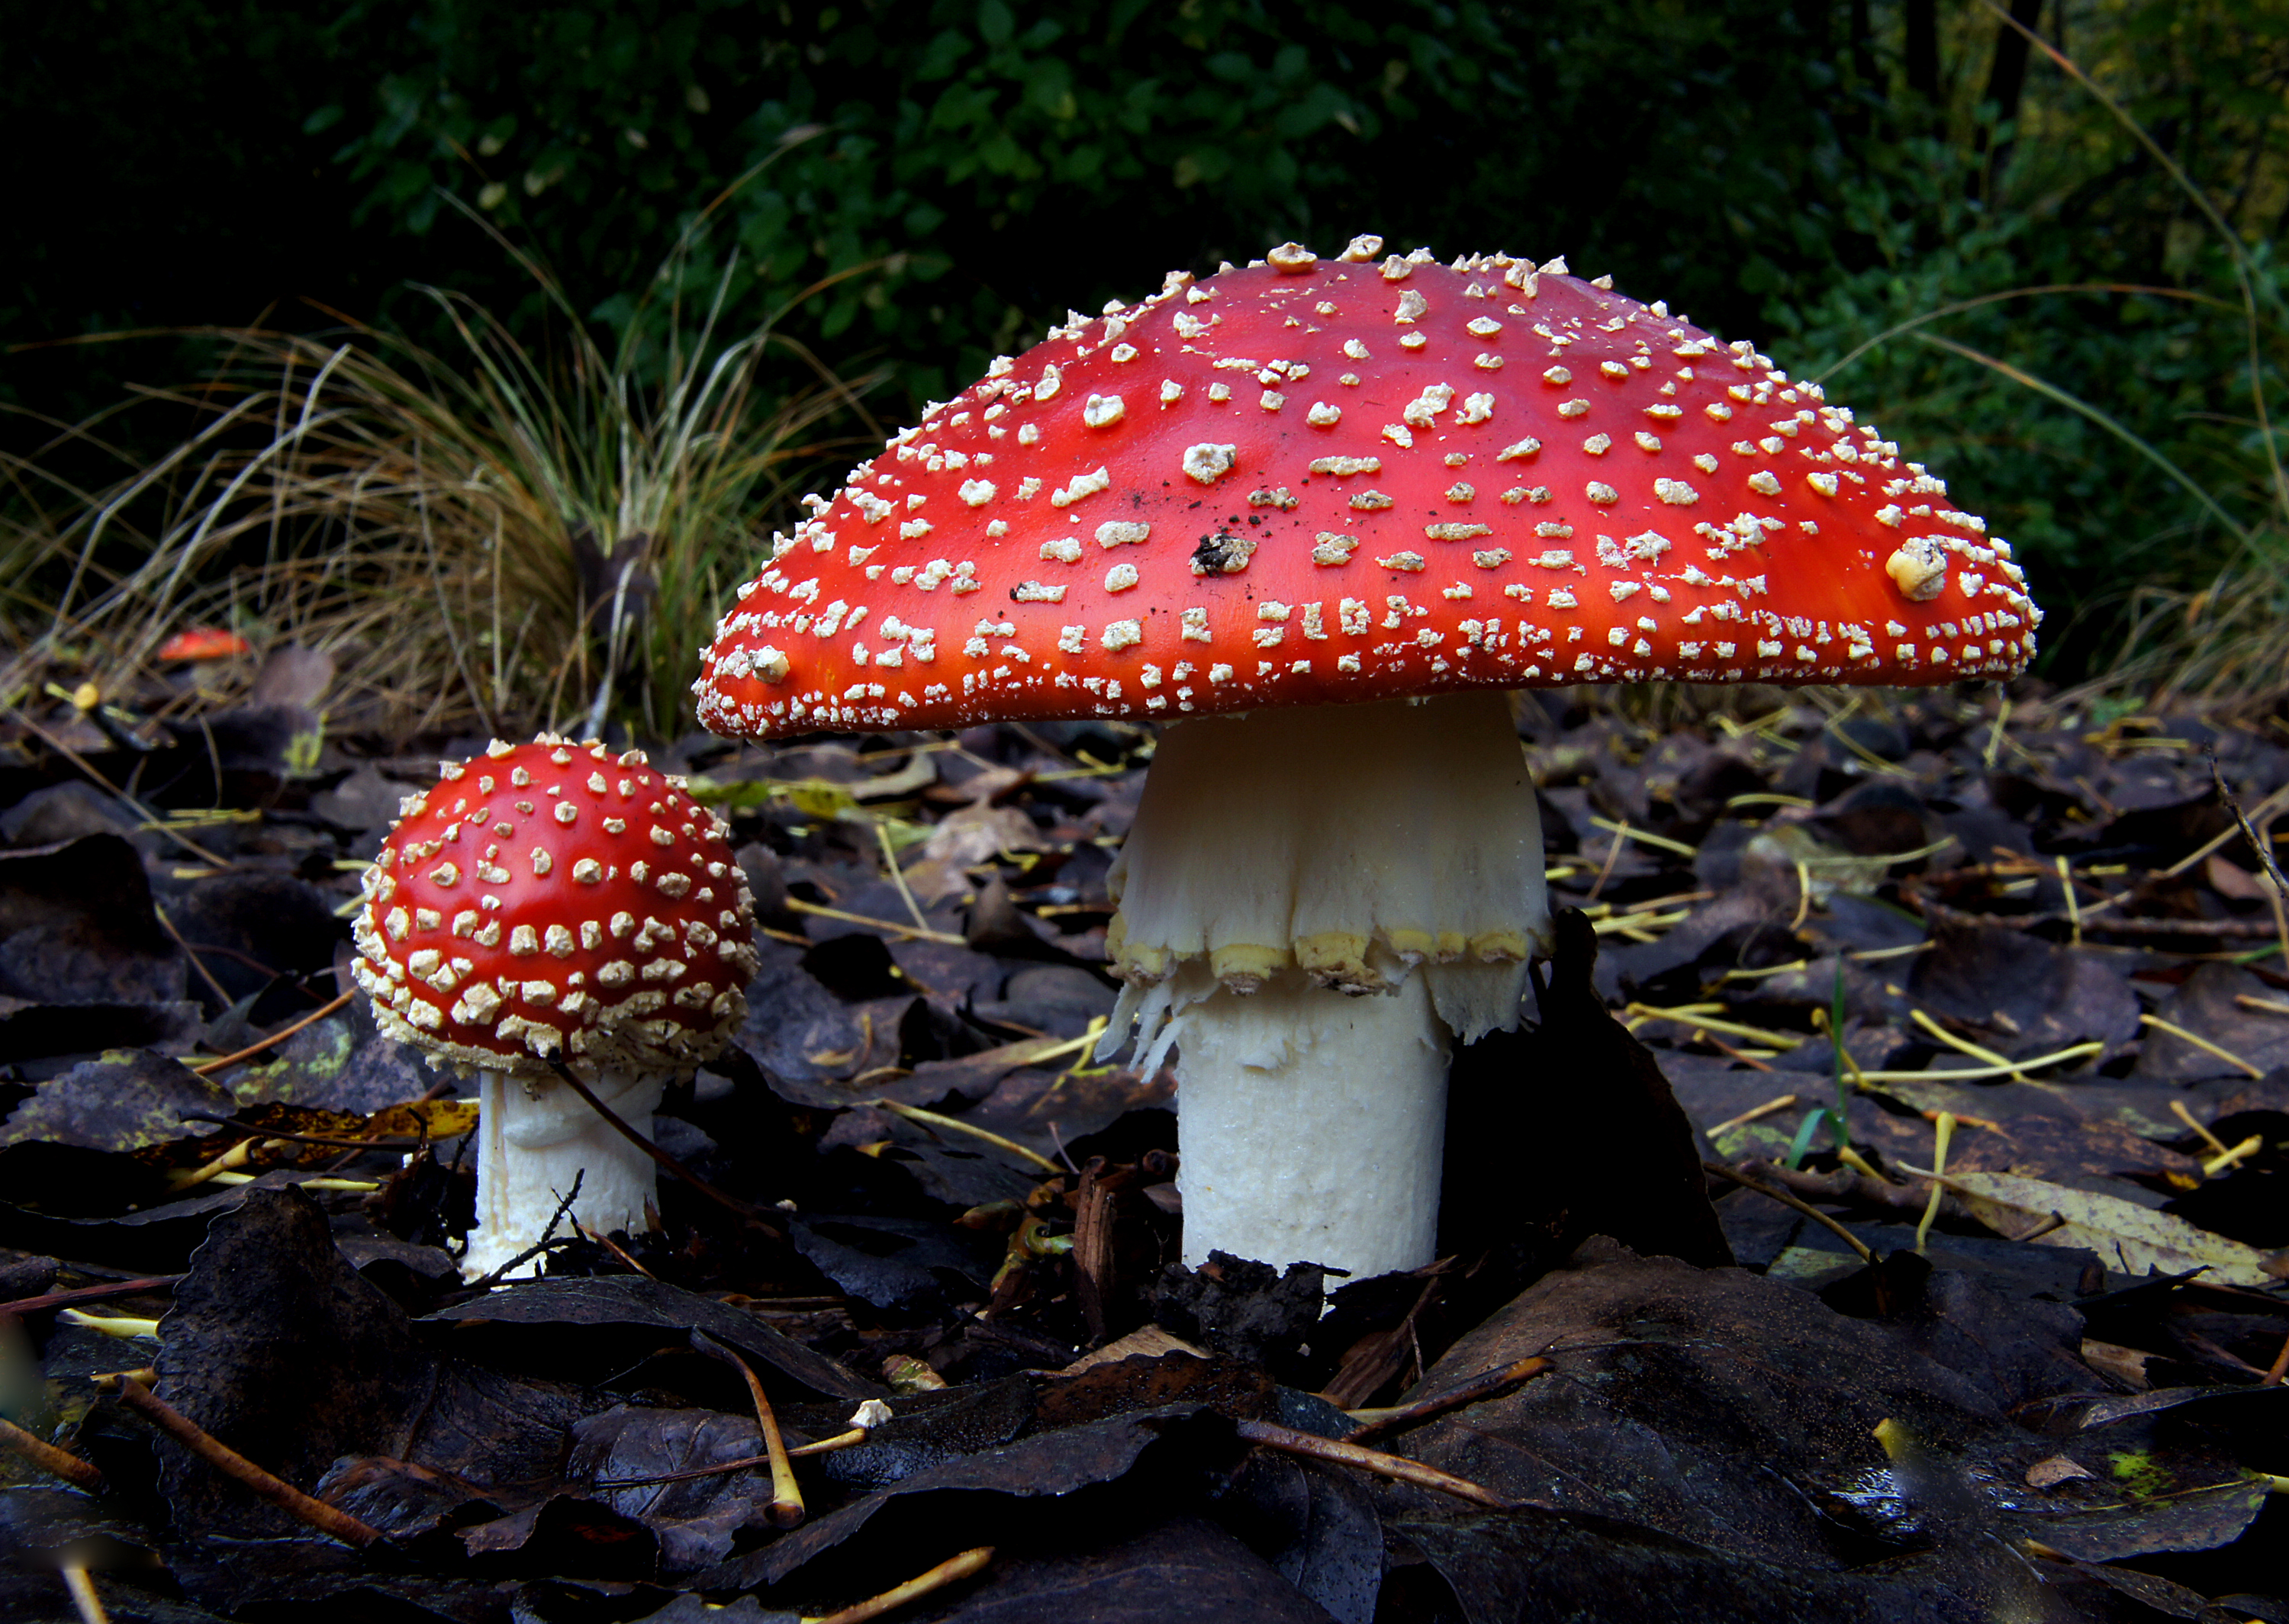
leaf, flower, red, autumn, botany, mushroom, flora, fungus, fungi, poison, amanitamuscaria, agaric, fungiflyagric, forrestfloorred, whitespots, edible mushroom, medicinal mushroom